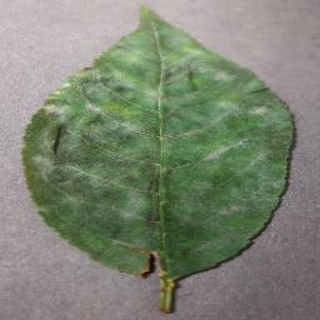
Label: cherry_powdery_mildew